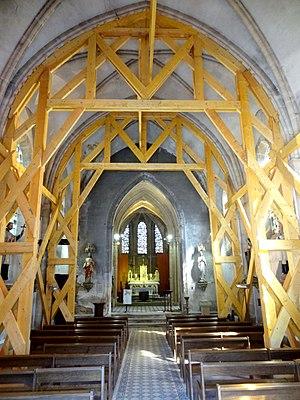
Intérieur de l'église - voir titre.
L'église Notre-Dame-de-la-Nativité est une église catholique paroissiale située à Us, dans le Val-d'Oise, en France. Elle répond à un plan cruciforme simple, avec une nef sans bas-côtés, et en même temps dissymétrique, car le croisillon nord comporte des arcatures romanes et une absidiole en cul-de-four du second quart du XIIᵉ siècle, tandis qu'une grande chapelle de style gothique rayonnant occupe l'emplacement de l'ancien croisillon sud. Ses voûtes et chapiteaux tiennent leur inspiration de la Sainte-Chapelle, mais les réseaux des fenêtres déploient des dessins qui renvoient à une période plus tardive. Les parties les plus intéressantes du vaisseau central, soit la croisée du transept, en même temps base du clocher, et le chœur composé d'une travée droite et d'une abside polygonale à sept pans, ont apparemment été édifiées en deux temps, avec une longue interruption du chantier : deux arcs-doubleaux non moulurés de la croisée du transept, le clocher et les élévations extérieures évoquent les premières années du gothique au troisième quart du XIIᵉ siècle, alors que les voûtes du chœur et ses colonnettes à chapiteaux ne paraissent pas beaucoup antérieurs au milieu du XIIIᵉ siècle.